Sky position (RA, Dec in degrees): 166.76, 29.107
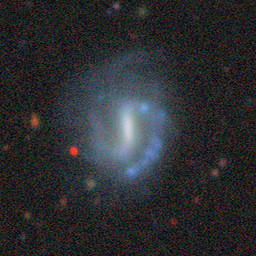
Galaxy morphology: Barred Spiral Galaxies